Ah Girls Go Army

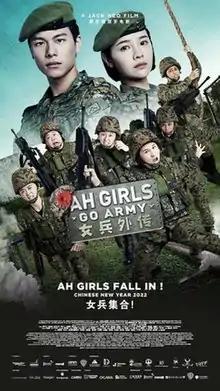

Ah Girls Go Army is a 2022 Singaporean military comedy film. Directed by Jack Neo, the film follows the first batch of female recruits as they undergo and serve National Service in the fictional near future of Singapore.